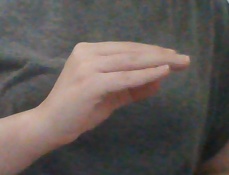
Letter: jeem